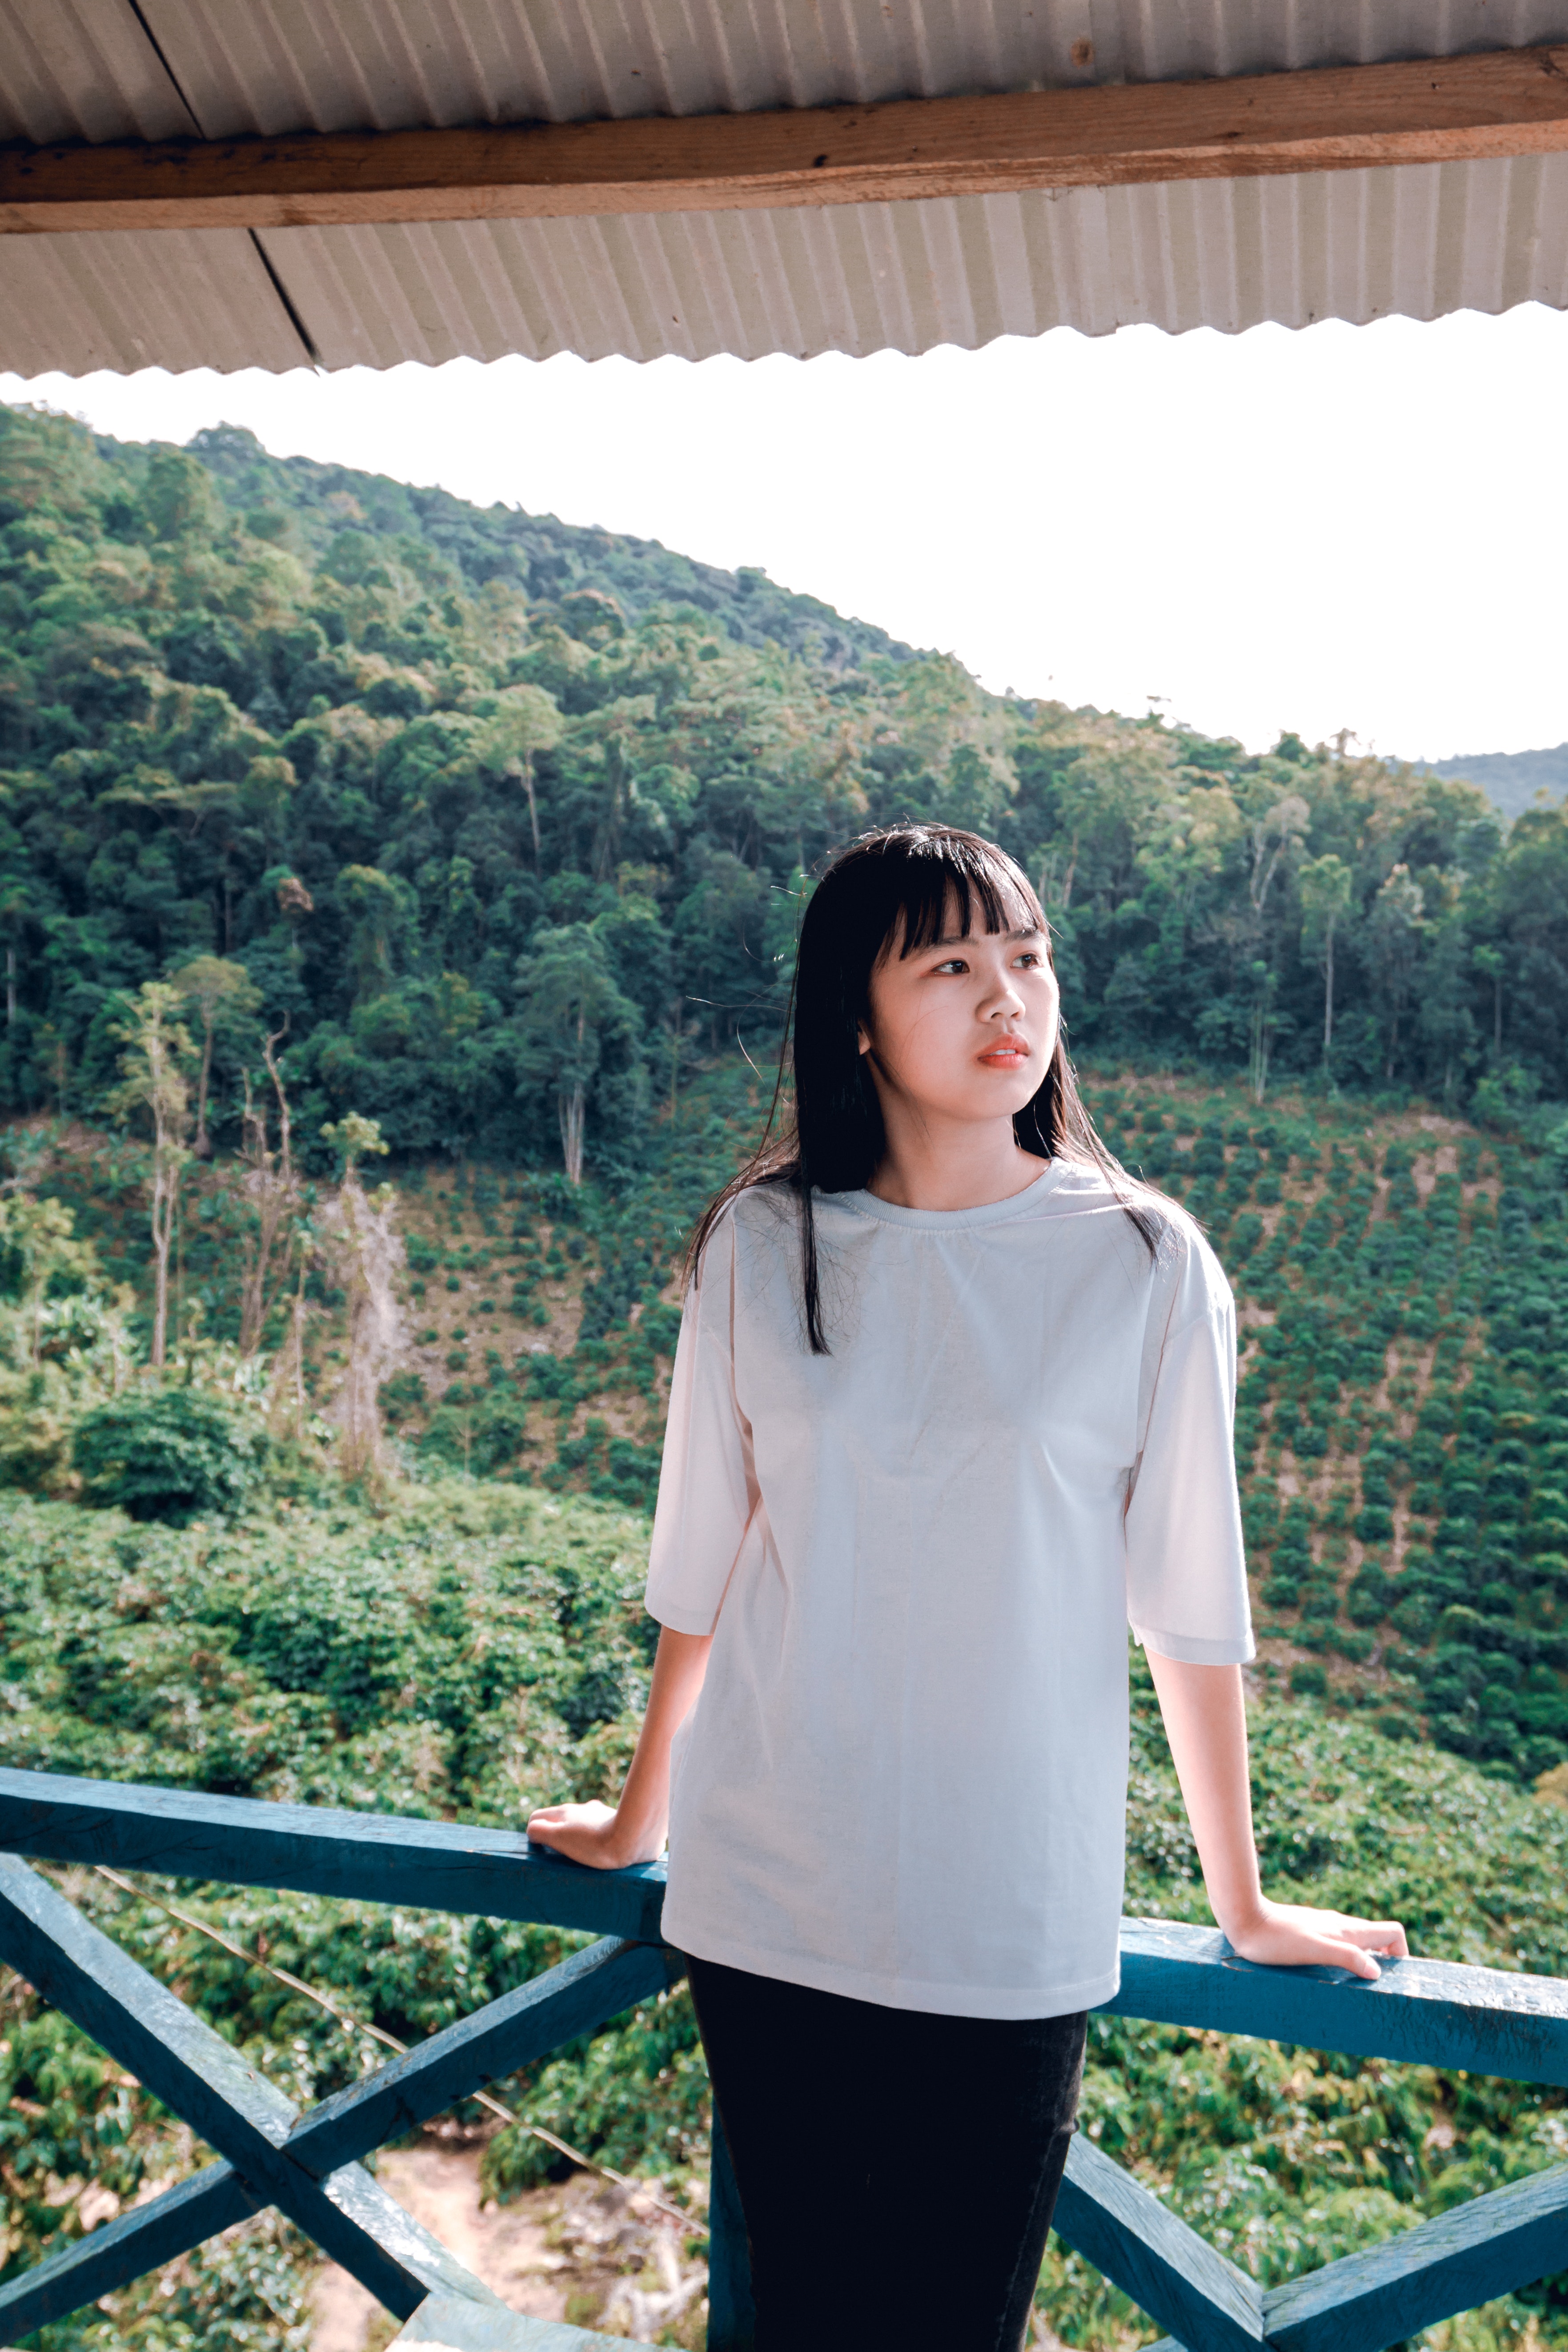
white, photograph, beauty, skin, shoulder, leaf, tree, botany, grass, spring, summer, photography, vacation, tourism, leisure, mountain, plant, smile, black hair, long hair, photo shoot, t shirt, neck, travel, forest, hill station, river, national park, top, happy, jeans